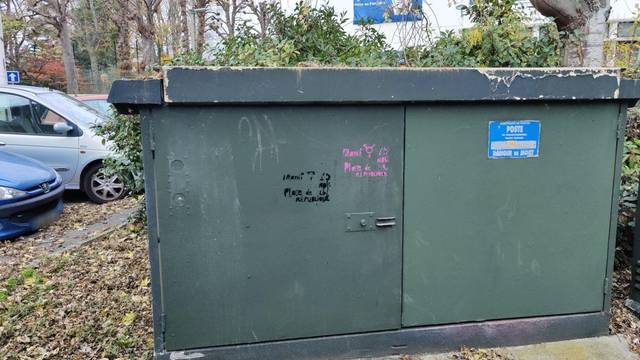
Region: France
Coordinates: 47.906, 1.913